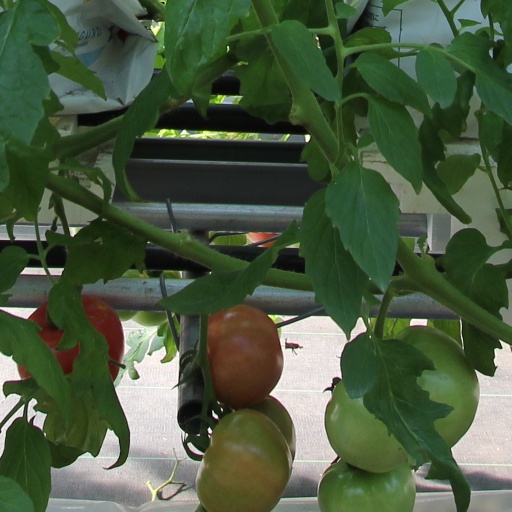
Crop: tomato